Central American crisis

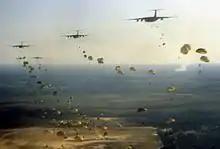
American soldiers jump off planes into Honduran territory during Operation Golden Pheasant

Following a CIA-backed coup ousting Jacobo Árbenz in 1954, civil war ensued in Guatemala between 1962 and 1996. In Guatemala, the Rebel Armed Forces (FAR) fighting against the government were based exclusively in rural areas, and were made up of a large peasant and indigenous population. They ran a multifaceted operation and led an armed mass struggle of national character. Guatemala saw an increase in violence in the late 1970s, marked by the 1978 Panzós massacre. In 1982 the resurgent guerrilla groups united in the Guatemalan National Revolutionary Unity.